7th Heaven season 6

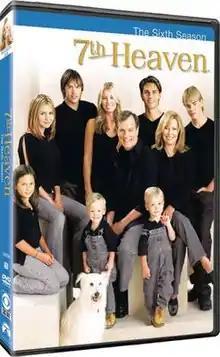
DVD cover

The sixth season of "7th Heaven"—an American family-drama television series, created and produced by Brenda Hampton—premiered on September 24, 2001, on The WB, and concluded on May 20, 2002 (22 episodes). This is the last season in which Jessica Biel is considered a main cast member.